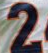
Number: 2